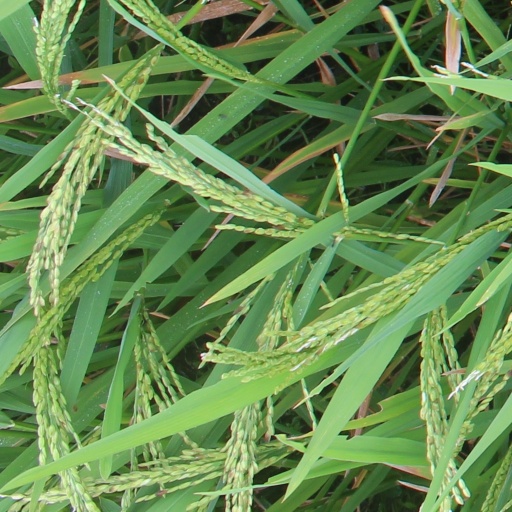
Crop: rice